Ethel Wright (painter)

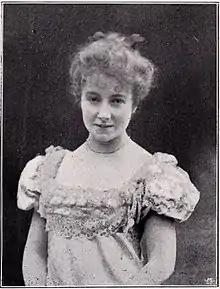
Portrait of Ethel Wright by Hayman Seleg Mendelssohn

Ethel Wright later Ethel Bradley (c. 1866 – 1939) was a British portrait painter, illustrator and model. Wright has several paintings in British national collections and her most famous work is a portrait of the suffragette leader Christabel Pankhurst, which is in the National Portrait Gallery.